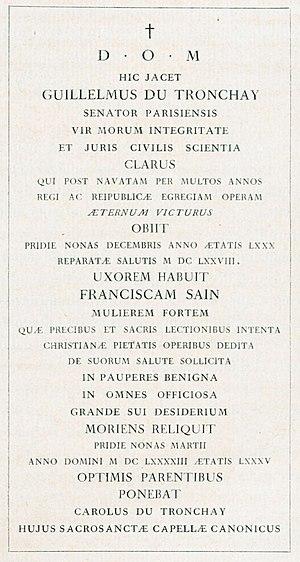
Francine Descartes, née le 19 juillet 1635 à Deventer et morte cinq ans plus tard, le 7 septembre 1640 à Amersfoort, est le seul enfant qu'ait reconnu René Descartes et le fruit de la seule relation sexuelle certaine qu'on lui connaisse. Sa mère est une servante hollandaise prénommée Helena. Si courte qu'ait été la vie de la fillette, sa présence aux côtés de son père semble avoir eu une incidence sur l'activité intellectuelle de ce dernier, qui, peu après sa naissance, se décide à publier ses travaux et s'intéresse aux moyens de prolonger la vie. La relation extra-maritale dont Francine a été le fruit a par ailleurs alimenté les polémiques suscitées par les prises de position philosophiques de Descartes.